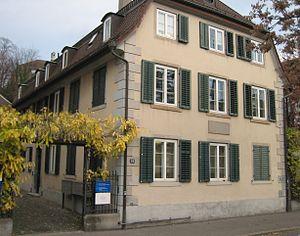
Johann Heinrich Alfred Escher vom Glas, plus couramment appelé Alfred Escher, était un homme politique suisse, leader économique et pionnier du chemin de fer. Par son cumul de mandats politiques et l’activité qu’il a déployée dans la fondation et la direction des Chemins de fer du Nord-Est, de l’École polytechnique fédérale, du Crédit suisse, de la Société suisse d’assurances générales sur la vie humaine et de la Société des chemins de fer du Gothard, Escher a influencé comme nul autre l’évolution politique et économique de la Suisse au XIXᵉ siècle.